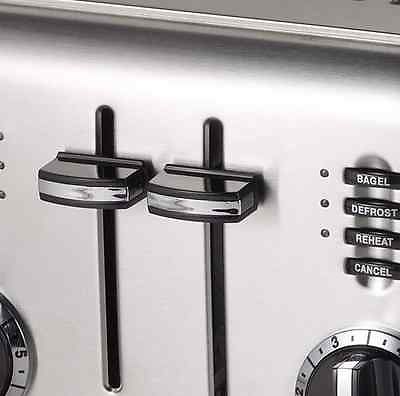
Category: toaster